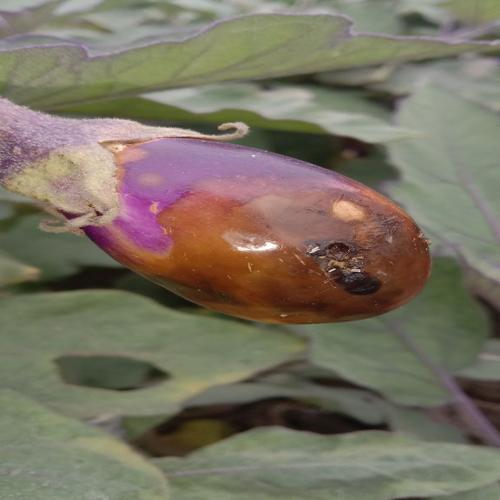
Label: Phomopsis Bright